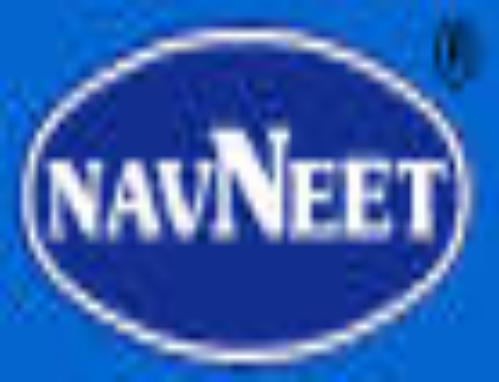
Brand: navneet
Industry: Necessities